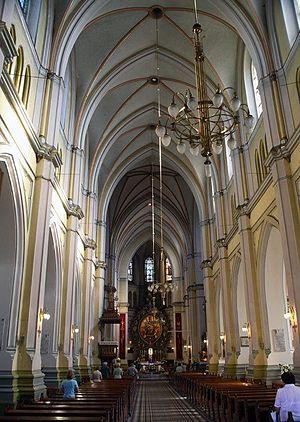
L' Église Sainte-Marie de Pabianice est la plus importante église de la ville de Pabianice située en Pologne